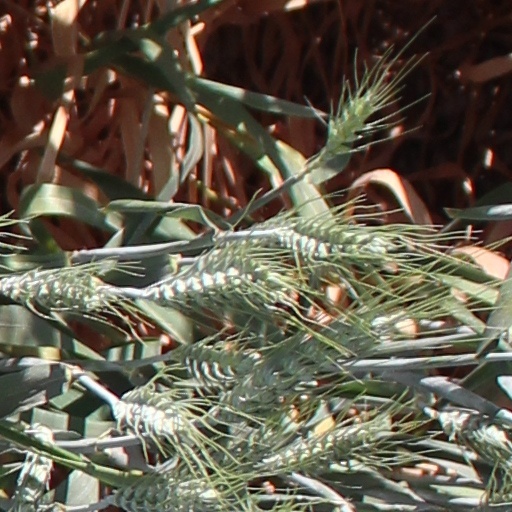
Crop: wheat